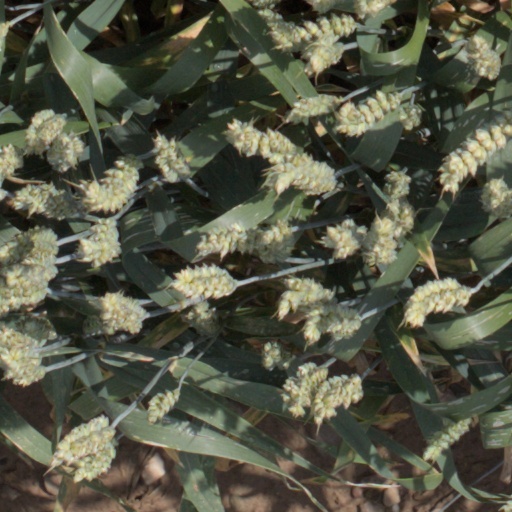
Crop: wheat